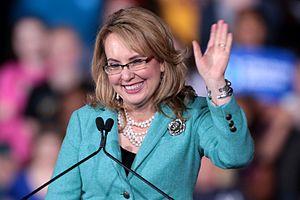
La fusillade de Tucson, dans l'État américain de l'Arizona, a eu lieu le 8 janvier 2011 lorsqu'un homme ouvre le feu lors d'une rencontre entre une parlementaire fédérale démocrate, Gabrielle Giffords, et ses administrés, tuant et blessant de nombreuses personnes. La fusillade a lieu à Casas Adobes, dans la banlieue de Tucson.